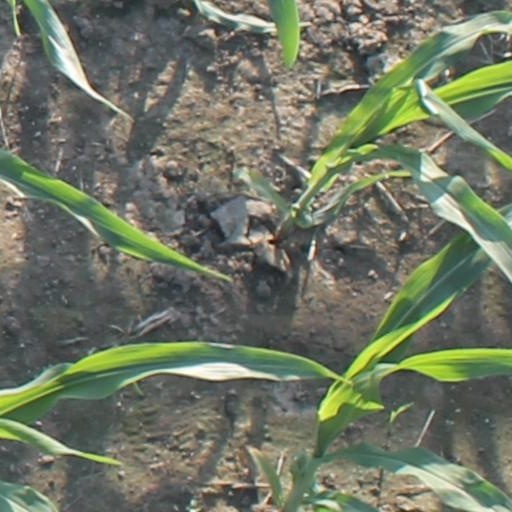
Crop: maize; corn